Aerzen

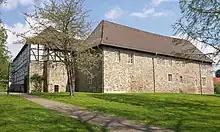
Burg Aerzen

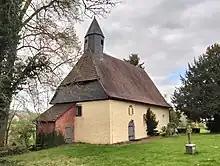
St. Johan's Chapel

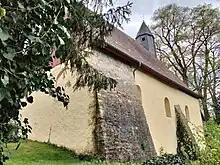
St. Johan's Chapel

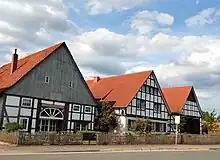
Förde street in Reher

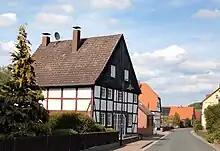
Grießem, Pyrmonter Straße

Schloß Schwöbber is a castle built 1574-1578. The southern aisle was added in 1588, and the northern aisle was built in 1604. A part of the castle burnt down in 1908 and was rebuilt in 1922.